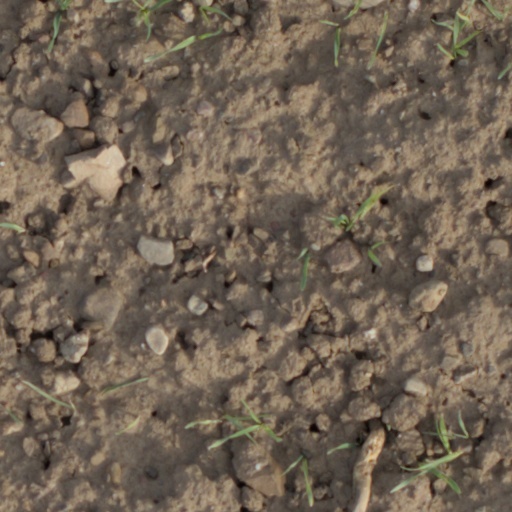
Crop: wheat